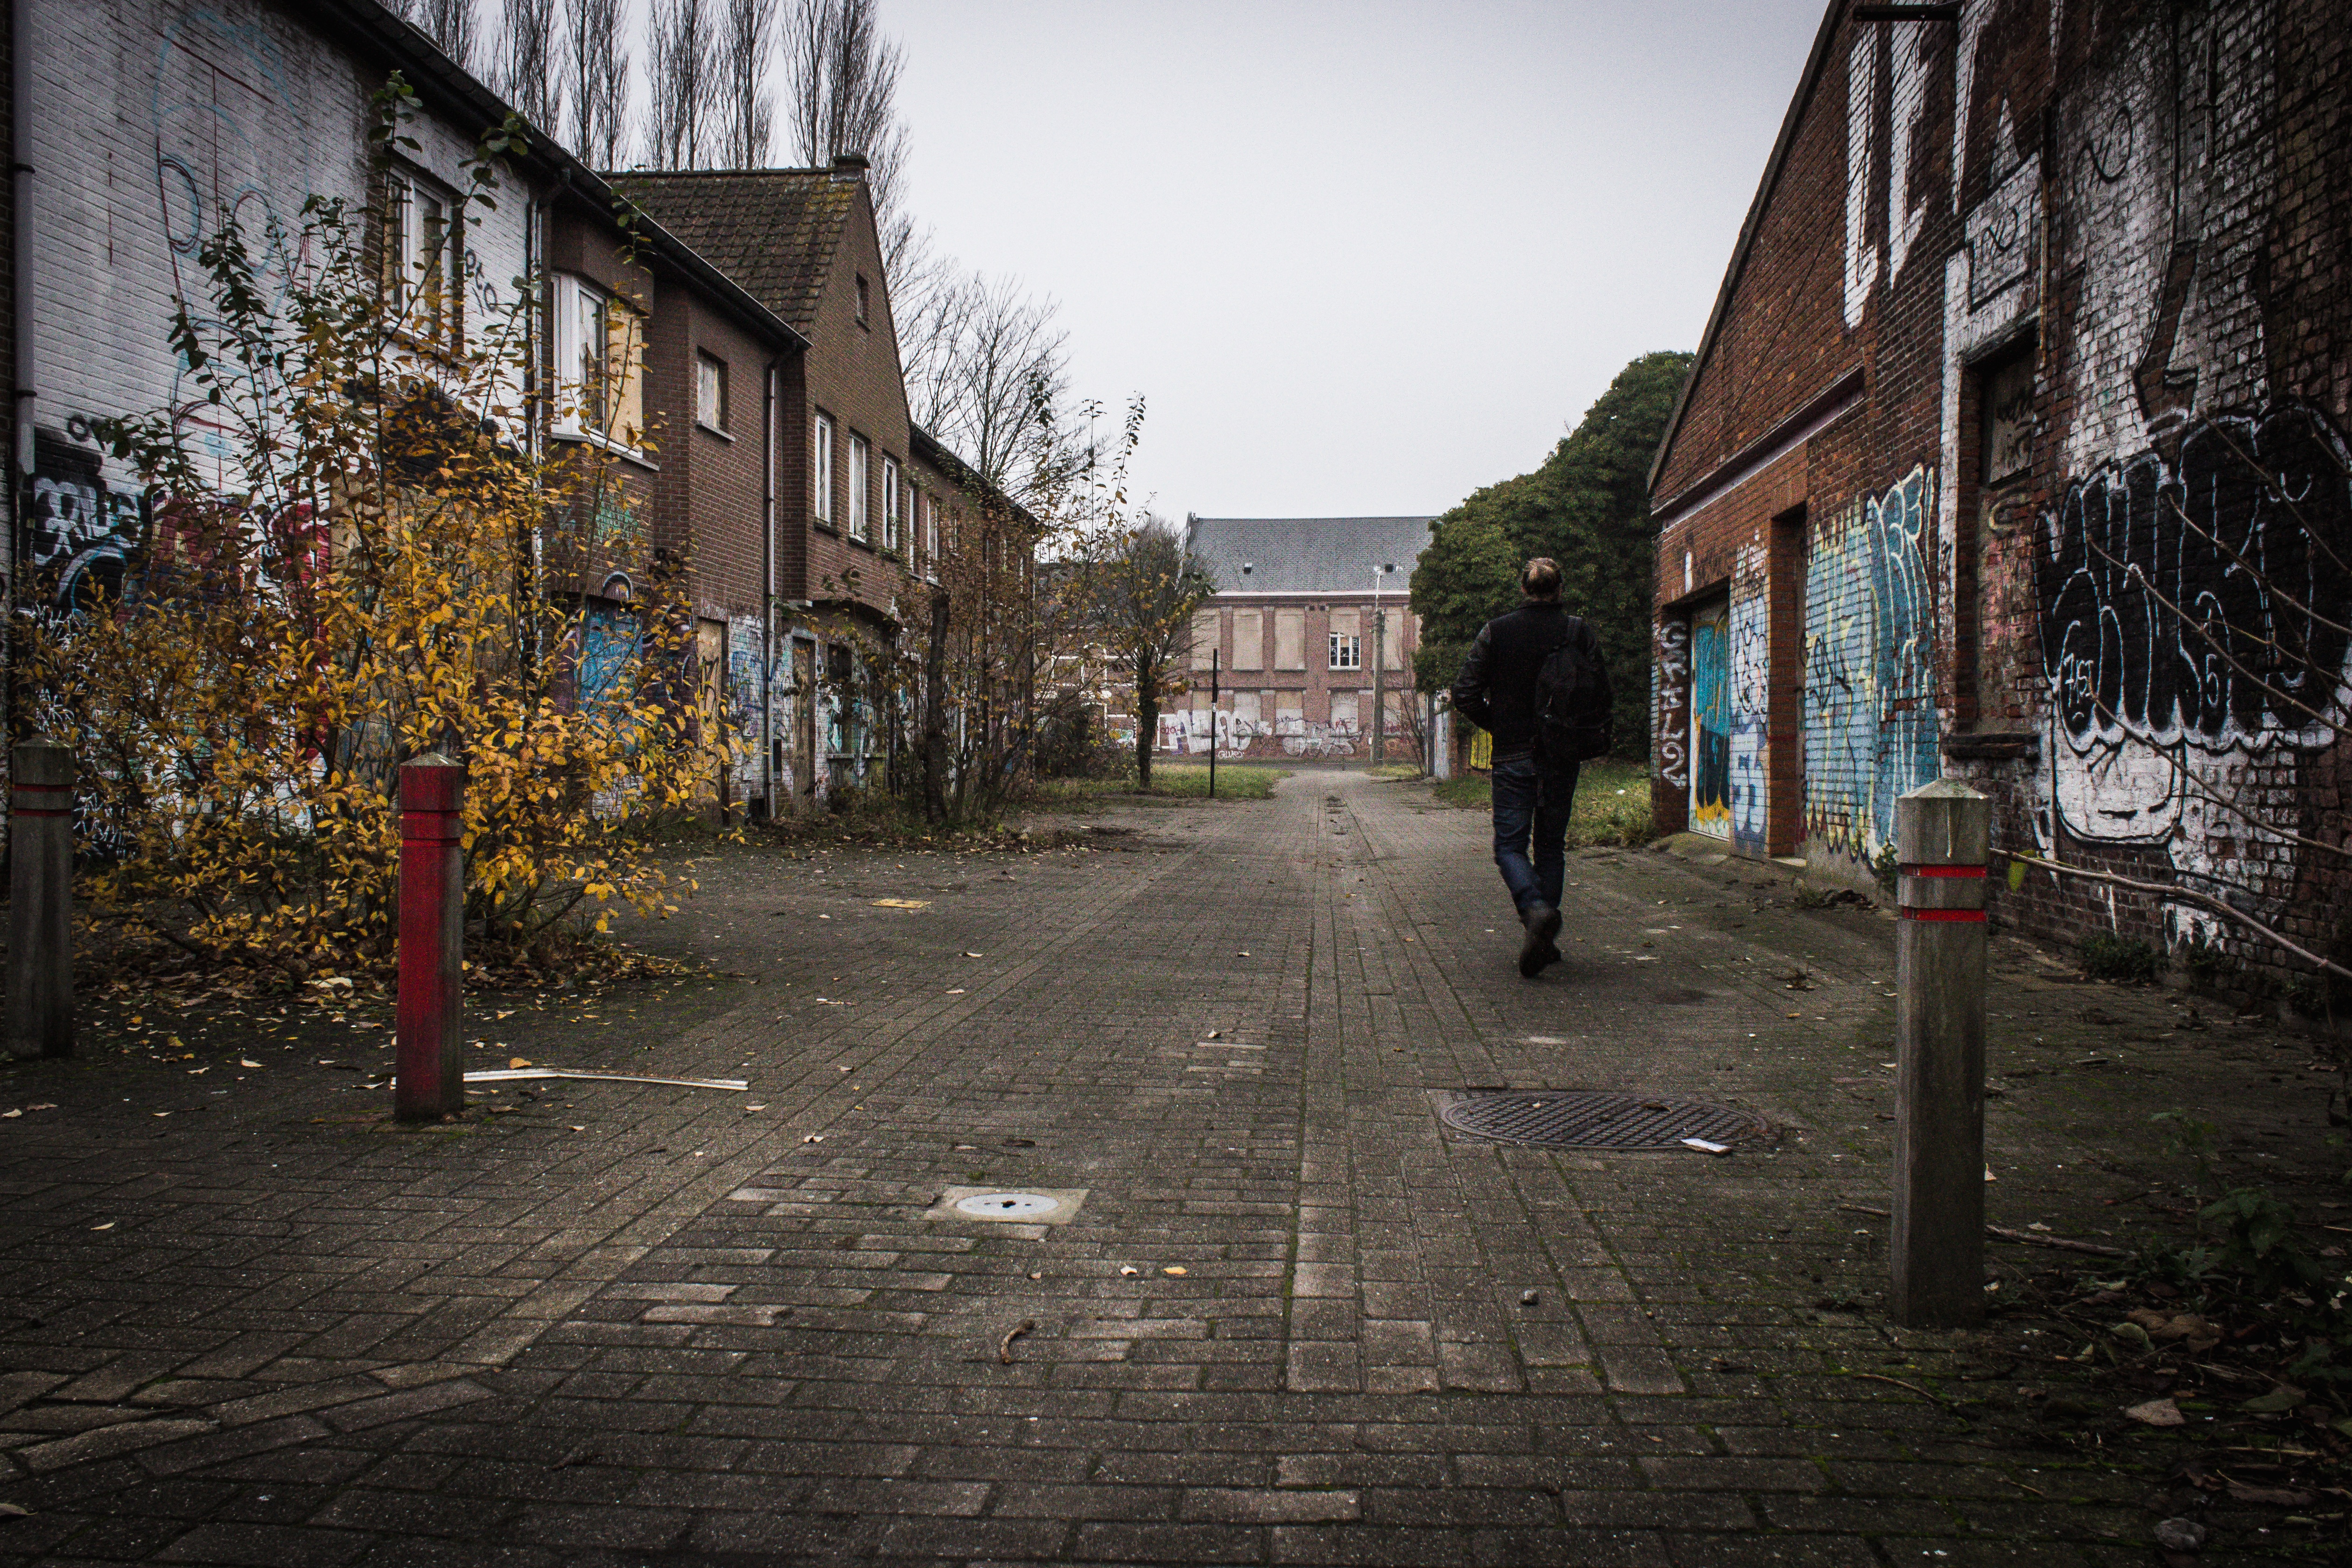
tree, road, street, town, alley, city, suburb, lane, infrastructure, neighbourhood, urban area, residential area, human settlement